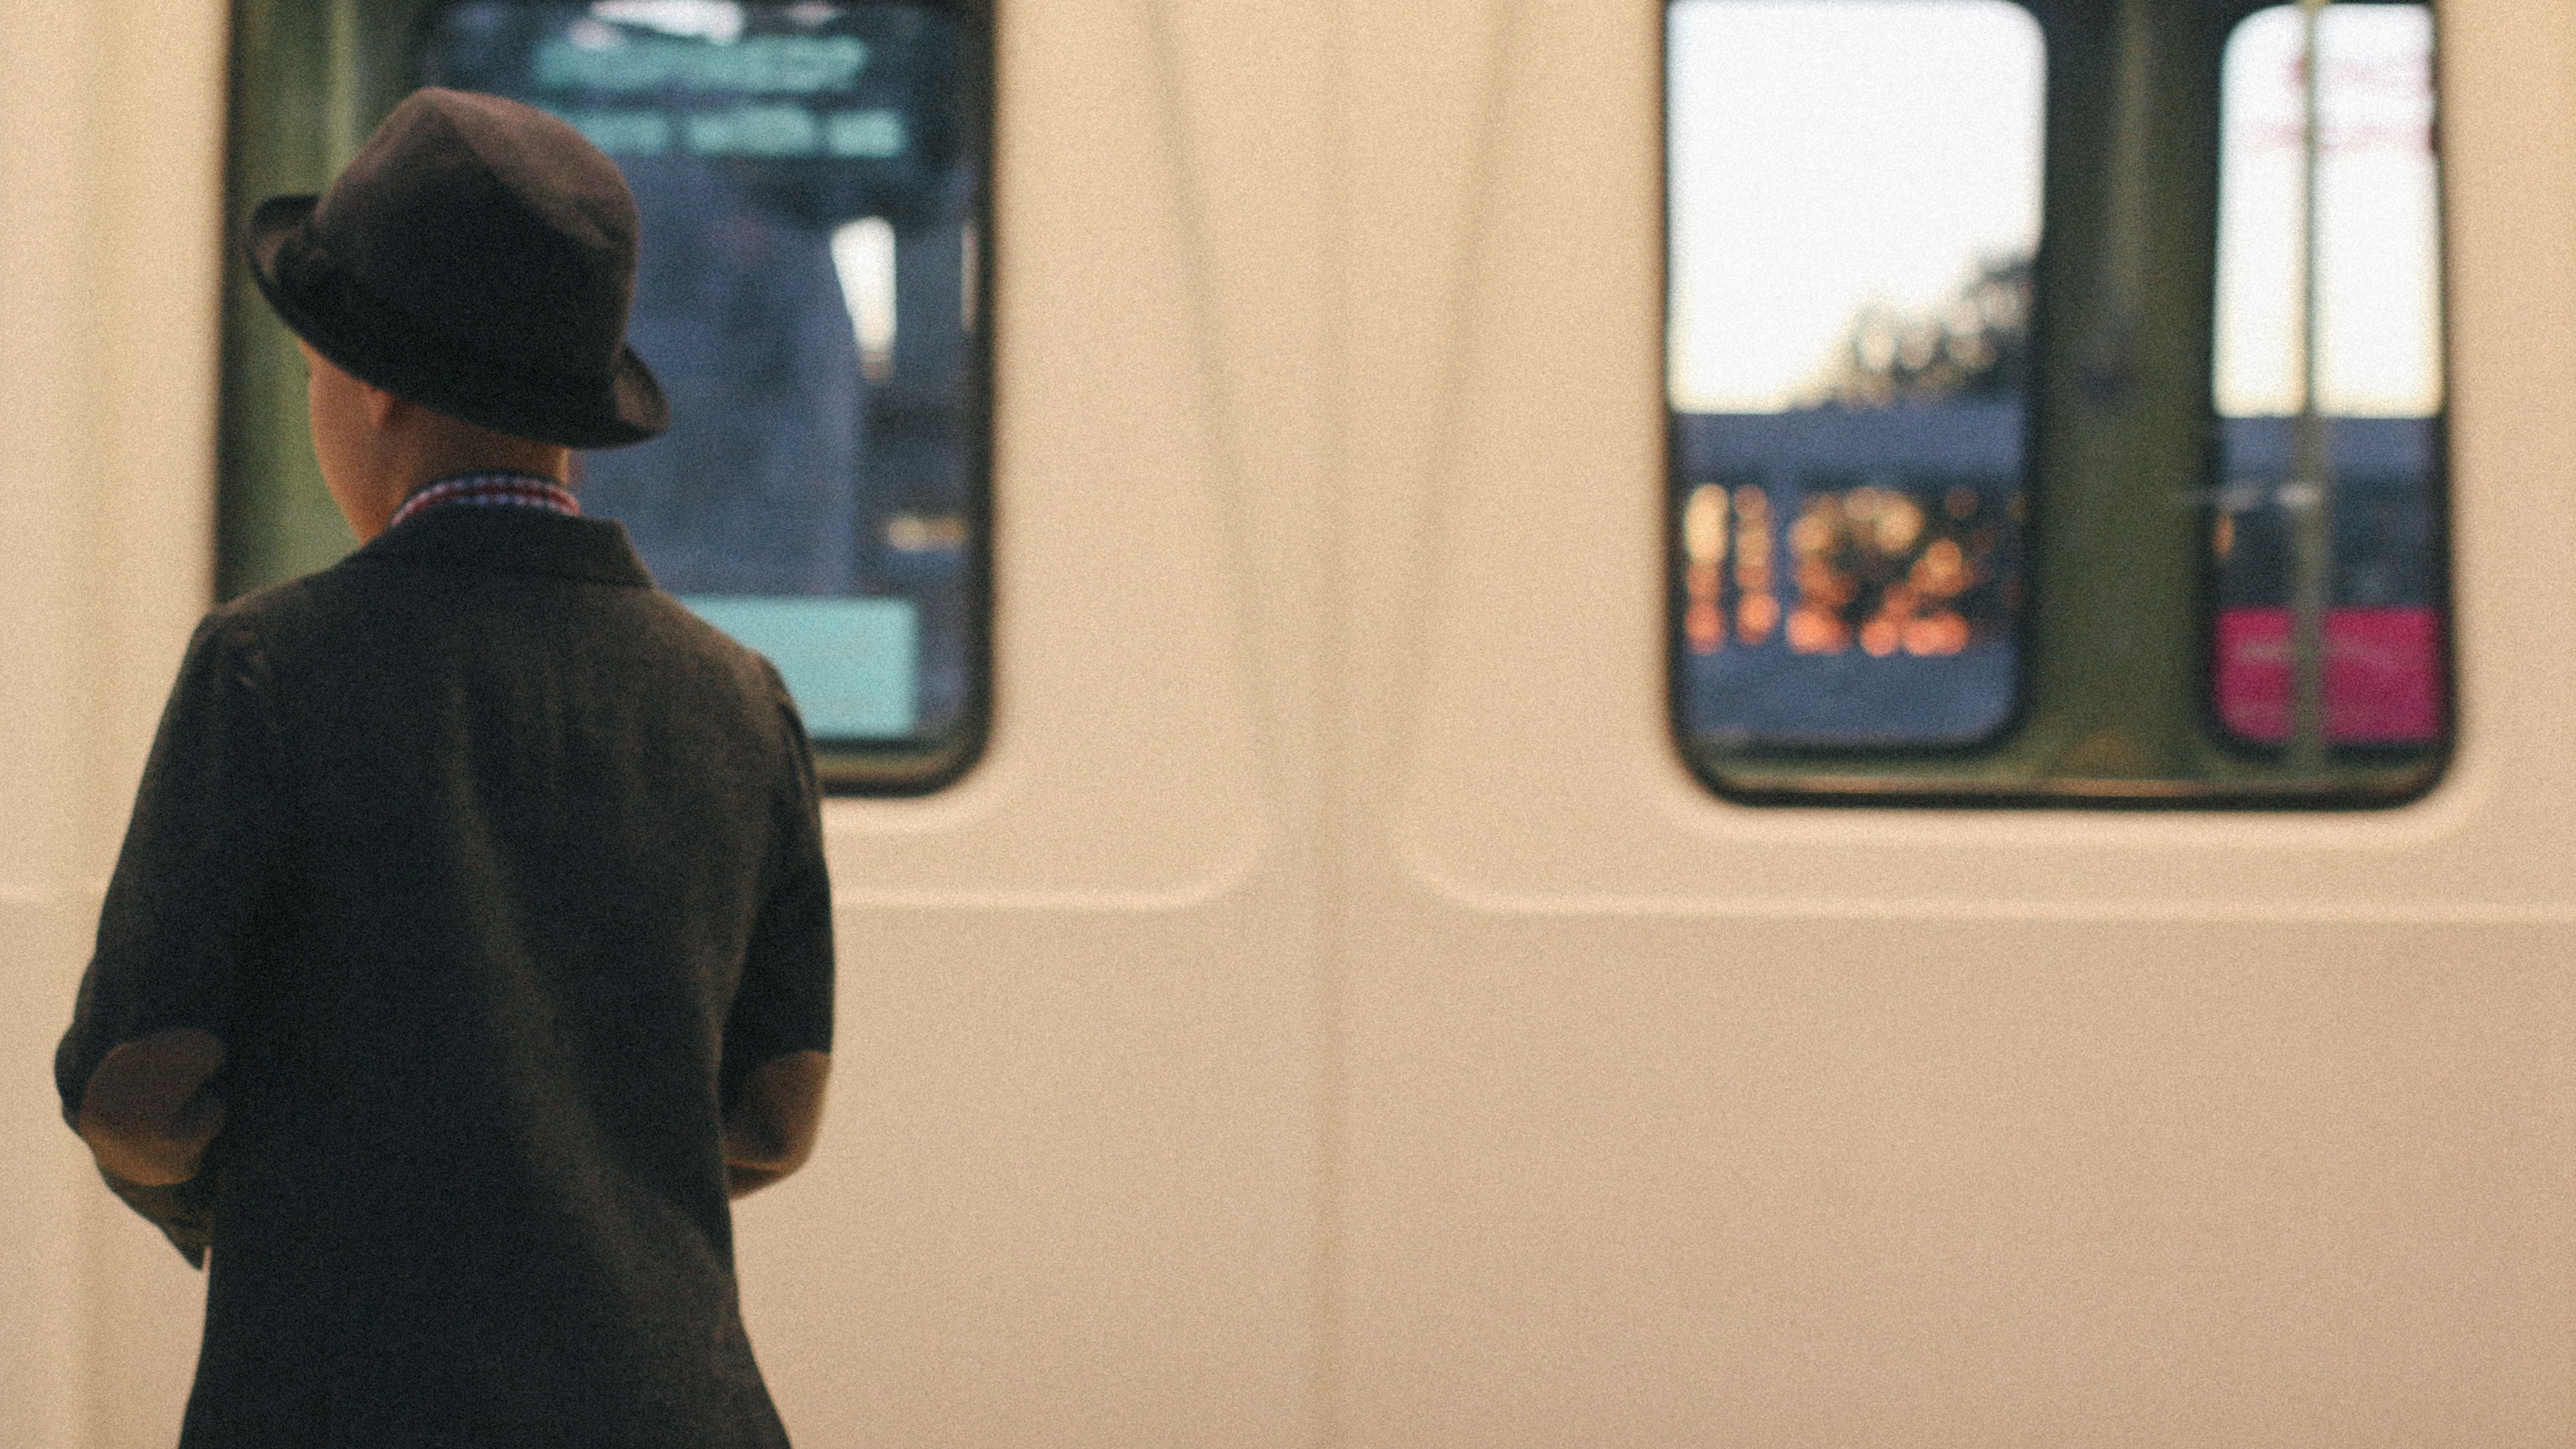
color, public transport, art, photograph, image